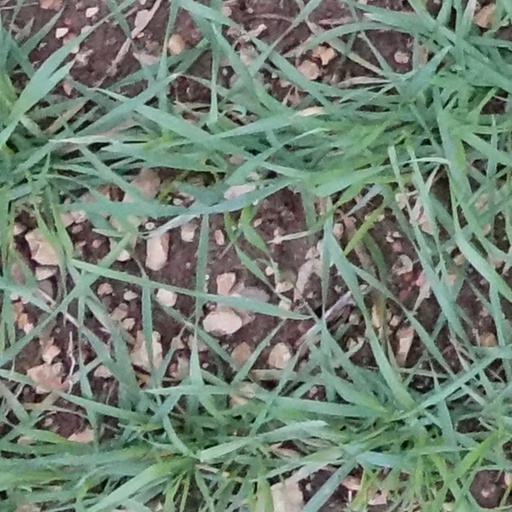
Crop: wheat